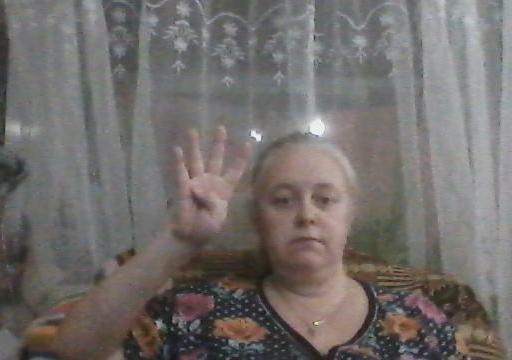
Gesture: four